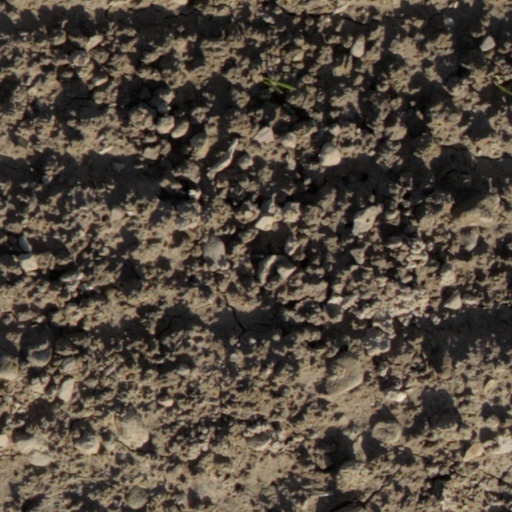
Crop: wheat